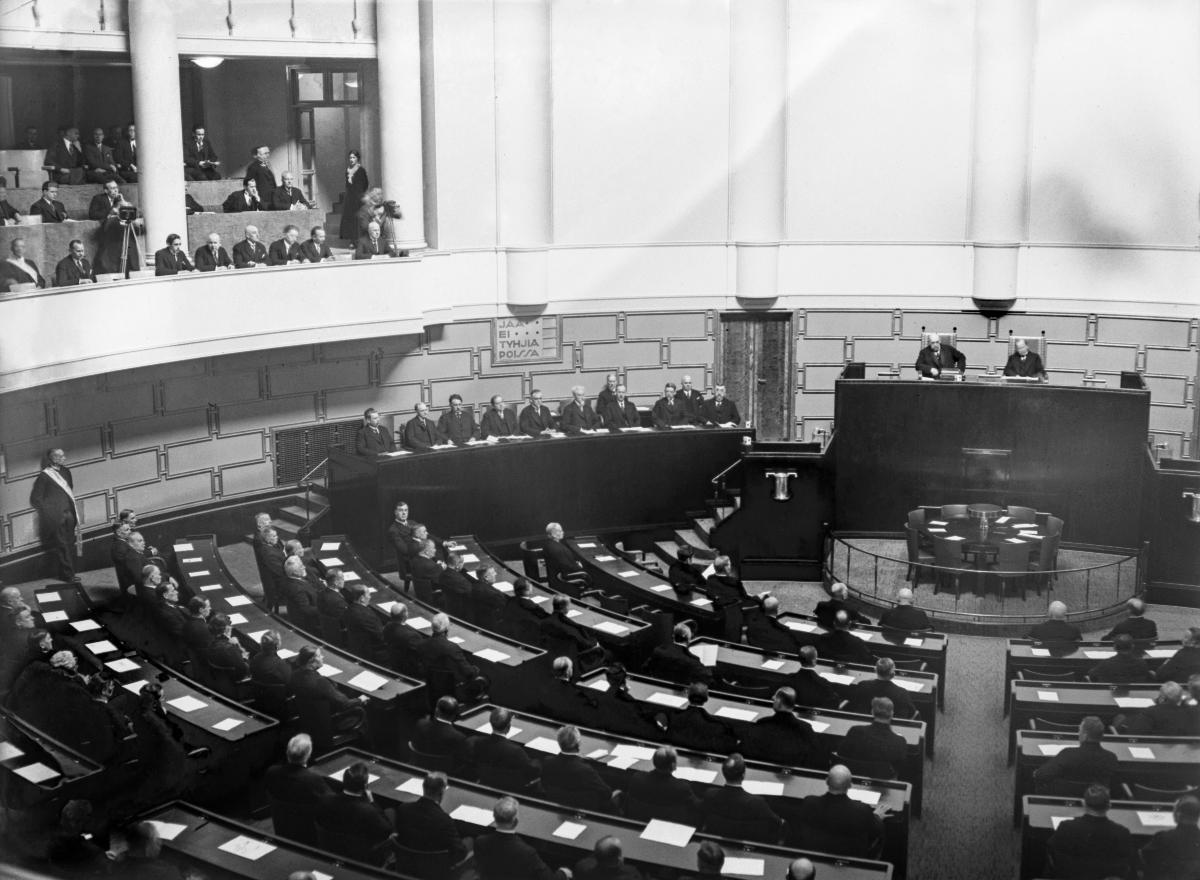
Eduskuntatalon vihkiäiset
Riksdagshusets invigning; The inauguration of the Parliament house
sisällön kuvaus: Uuden Eduskuntatalon vihkitilaisuus Helsingissä 7.3.1931 content description: The inauguration of the new Parliament house of Finland in Helsinki 7.3.1931. innehållsbeskrivning: Invigningen av det nya Riksdagshuset i Helsingfors 7.3.1931.
Kuvaaja: Sundström, Hugo, kuvaaja
Vuosi: 1931
Paikka: Suomi, Uusimaa, Helsinki
Aiheet: Eduskuntatalo; avajaiset; HBL; Parliament House; openings (celebrations); politics; architecture; parliament house; opening; inauguration; celebration; Riksdagshuset (Finland); öppningsceremonier; politik; arkitektur; riksdagshuset; invigning